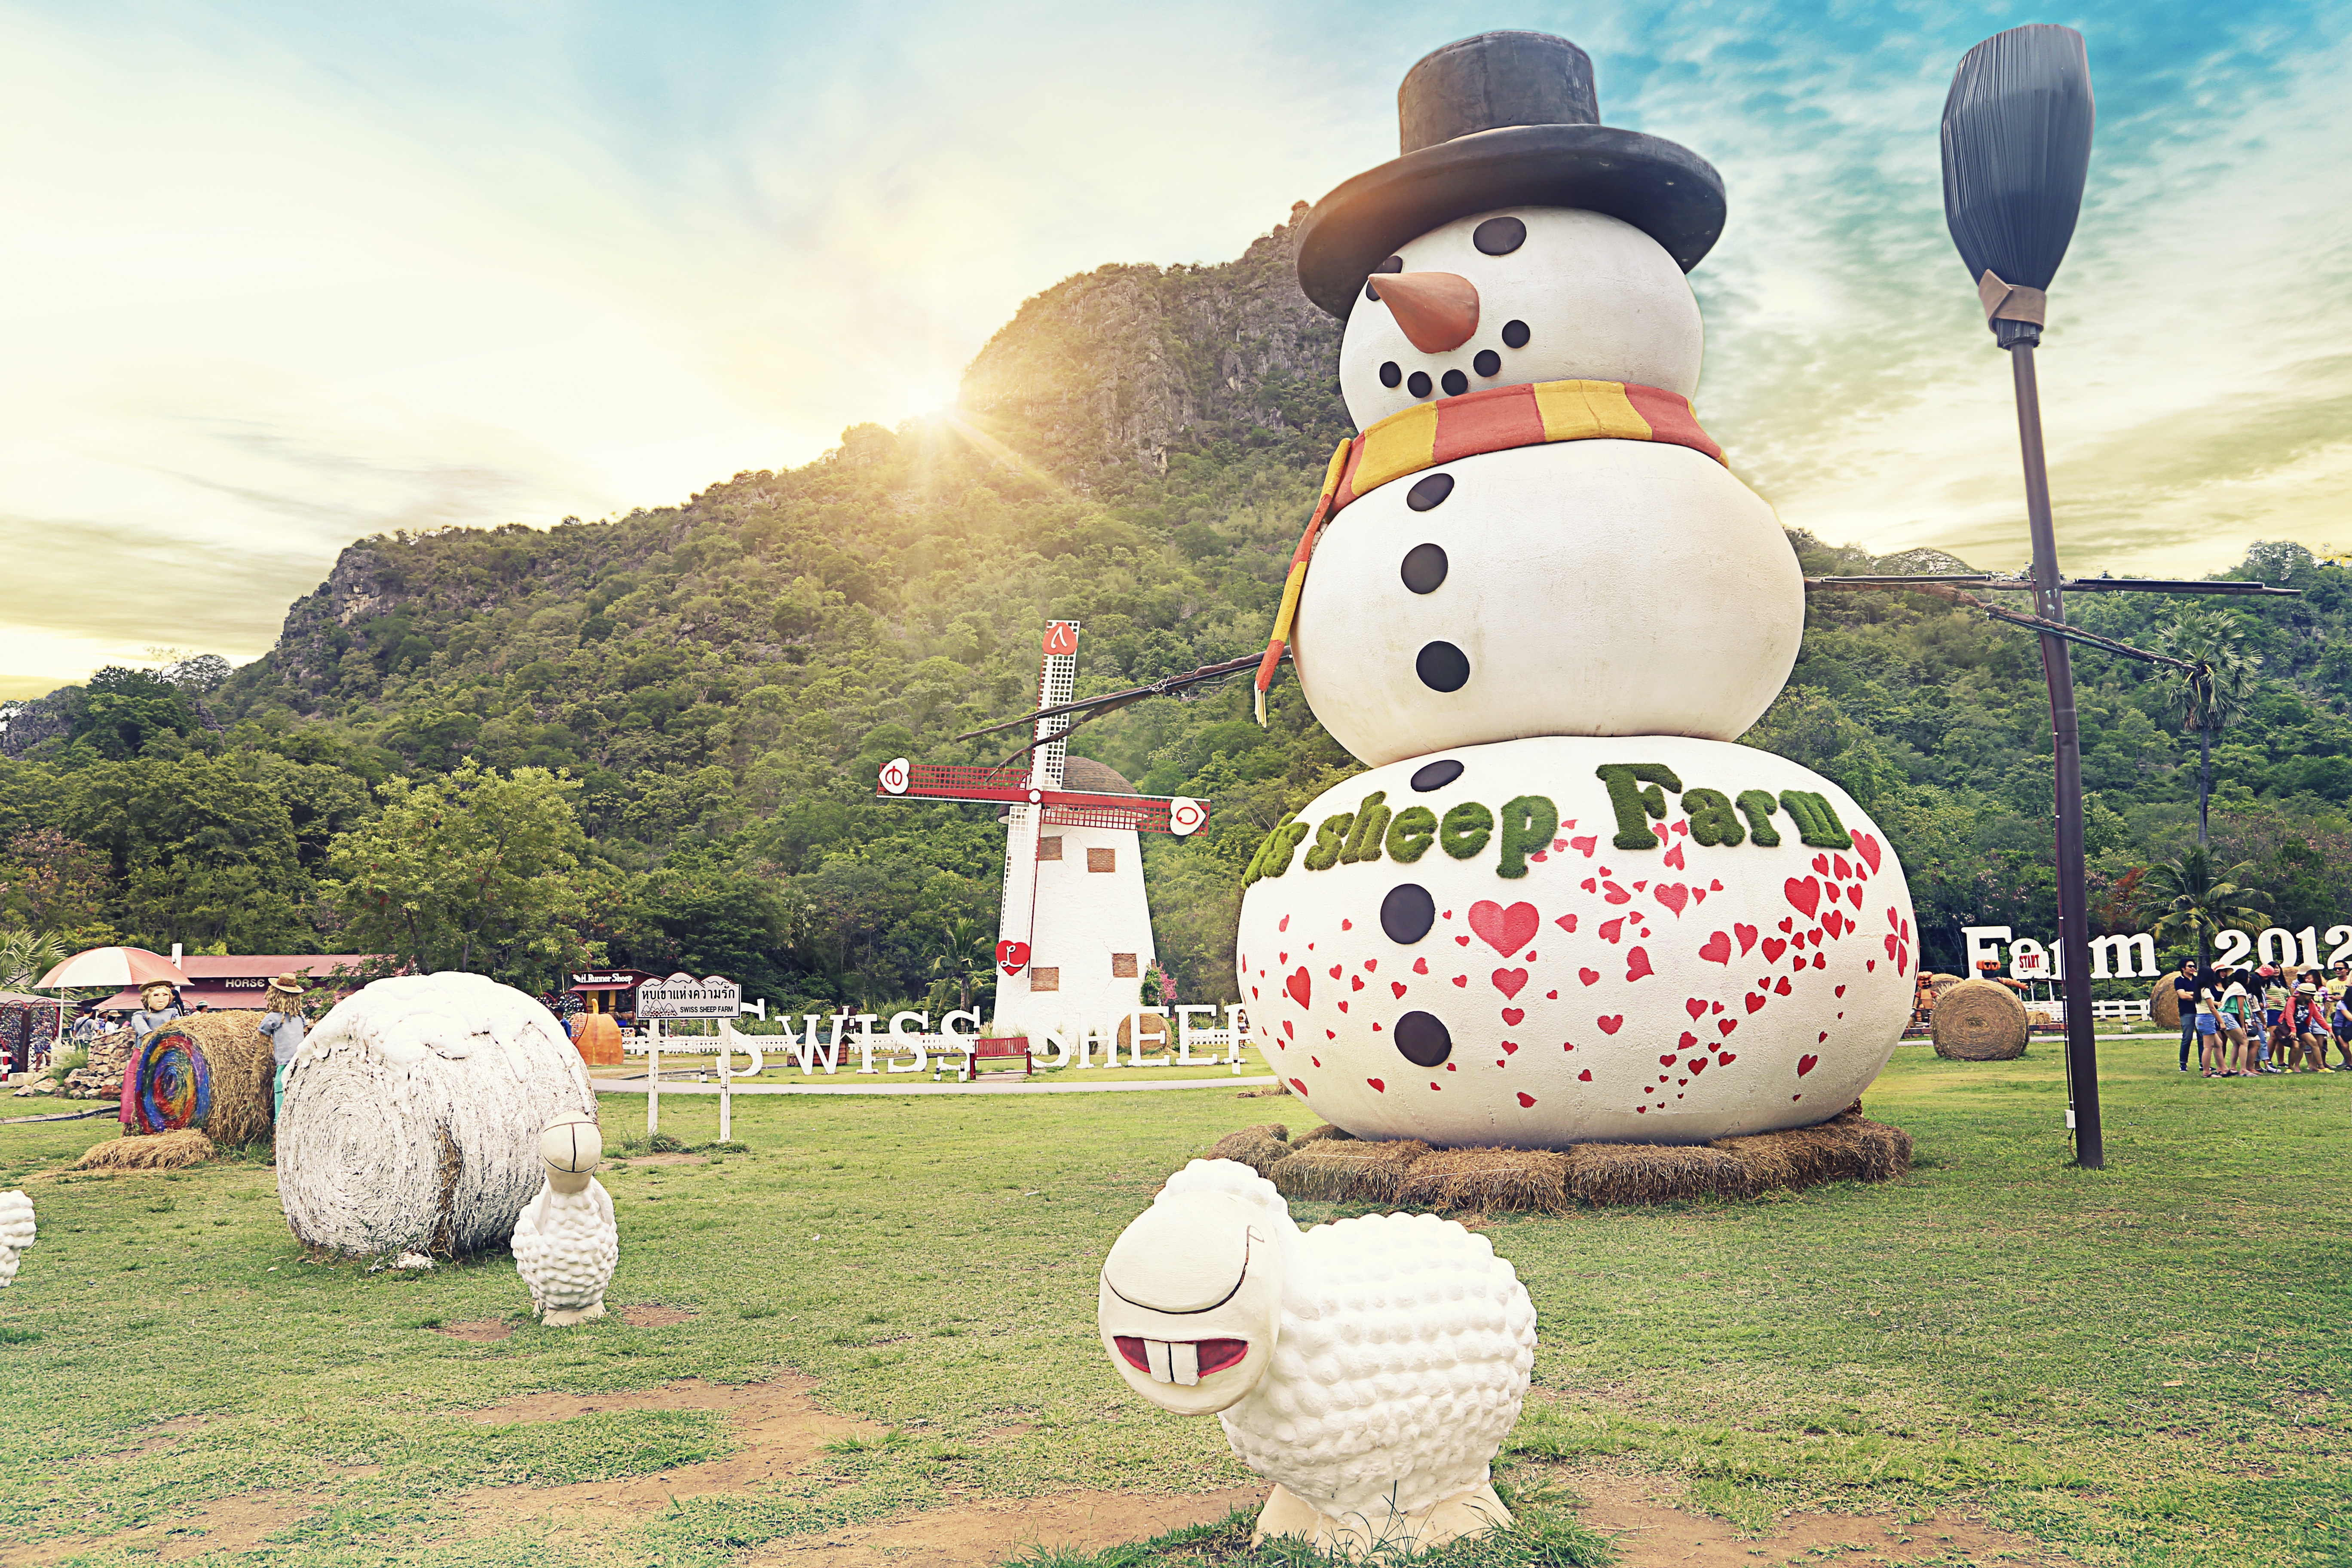
nature, farm, countryside, animal, summer, sheep, park, attraction, agriculture, flare, figure, snowman, sheeps